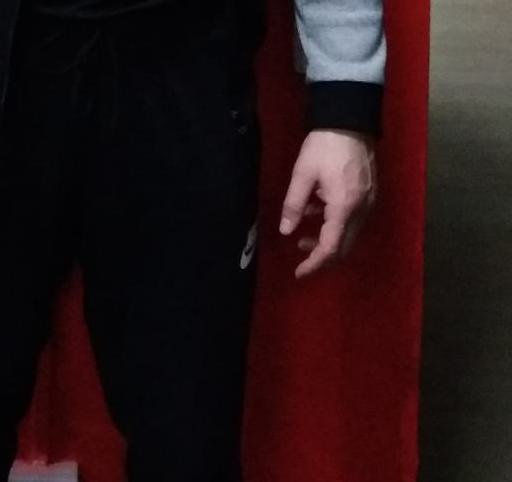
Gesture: no_gesture